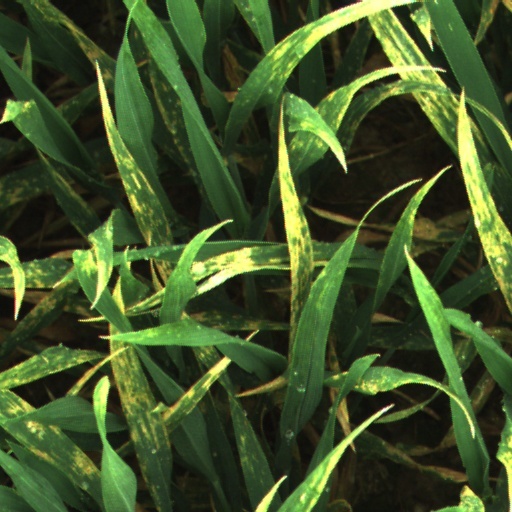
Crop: wheat